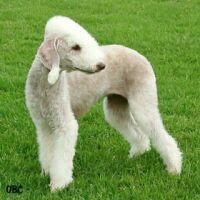
Bedlington_terrier